Stage monitor system

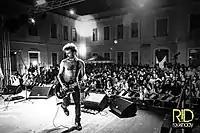
A rock band stage clearly shows the stage monitors (Italy, 2013).

In the early 1960s, many pop and rock concerts were performed without monitor speakers. In the early 1960s, PA systems were typically low-powered units that could only be used for the vocals. The PA systems during this era were not used to amplify the electric instruments on stage; each performer was expected to bring a powerful amplifier and speaker system to make their electric guitar, electric bass, Hammond organ or electric piano loud enough to hear on stage and to fill the venue with sound.